Schillinger v. United States

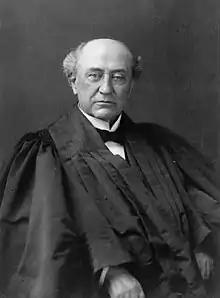
Justice David Brewer

The doctrine of sovereign immunity provides that the United States cannot be sued without its consent. When Congress consents to suits against the government, it has "an absolute discretion to specify the cases and contingencies in which the liability of the government is submitted to the courts for judicial determination." The courts may not "go beyond the letter of such consent," no matter how beneficial they may deem it to do so, for only Congress has that power.